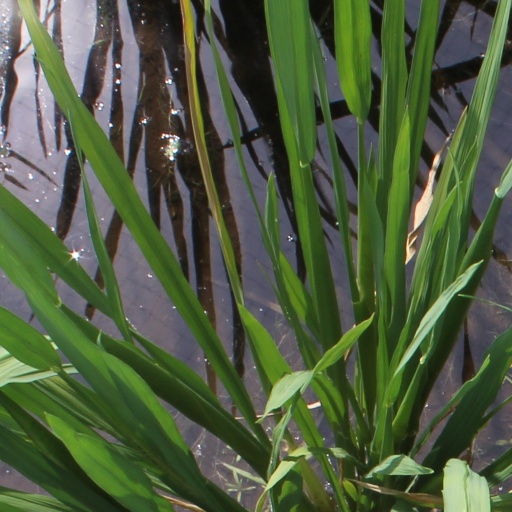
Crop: rice